Argentina Bicentennial

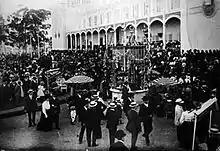
Centennial of the May Revolution, 1910.

A recurring topic of debate in Argentine newspaper editorials was the comparison between the bicentennial and the centennial in 1910. Some authors, such as intellectual Rosendo Fraga, described the centennial as having been better, arguing that Argentina enjoyed a more favorable context when economic measures such as relative GDP per capita, quality of public education, and the public's optimism or its perceived will to improve are considered. The centennial, moreover, took place only two years before the enactment of the Sáenz Peña Law, which helped make universal suffrage effective to all male citizens in Argentina aged 18 and over.